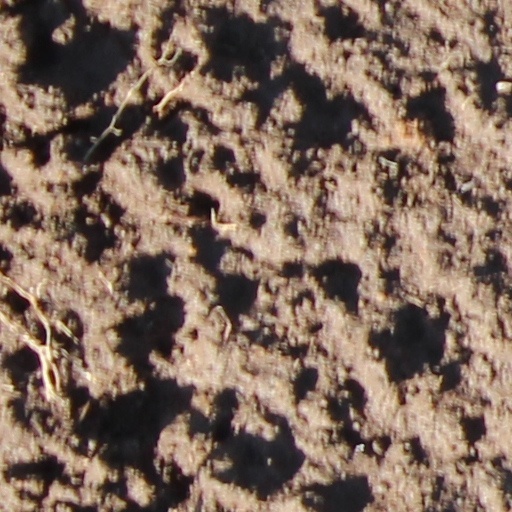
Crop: wheat